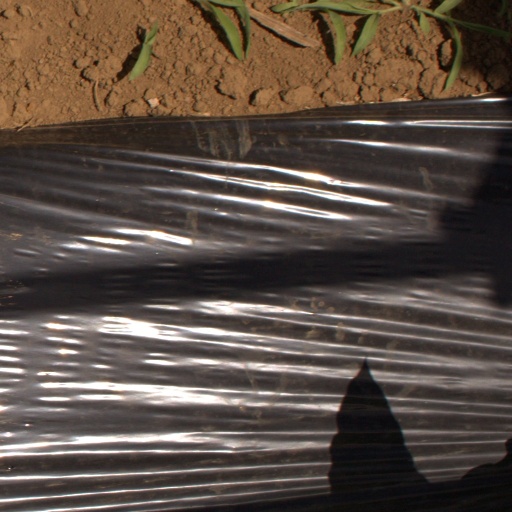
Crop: Jerusalem artichoke